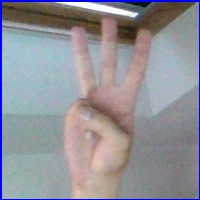
Letra: W